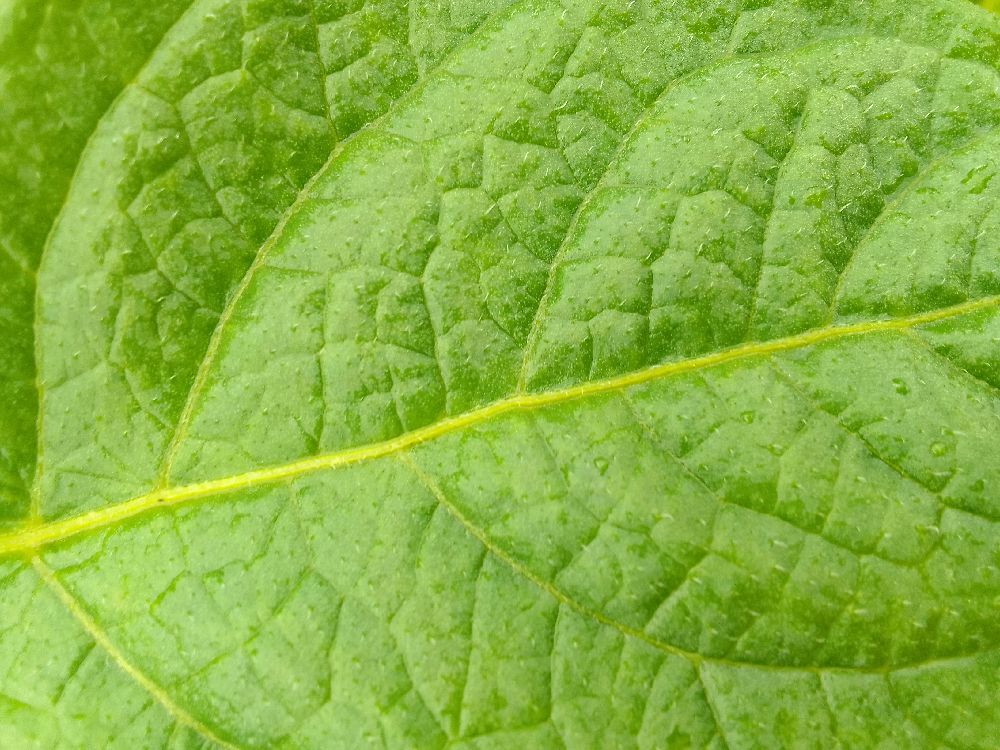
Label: Healthy